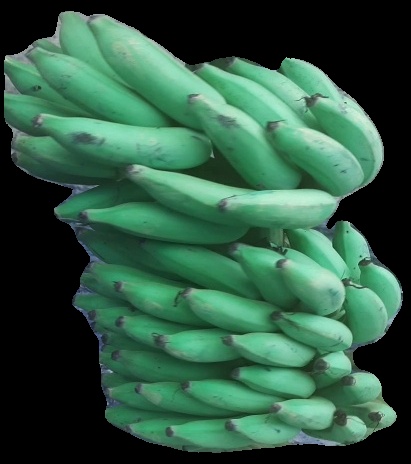
Variety: elakki-bale
Grade: grade2